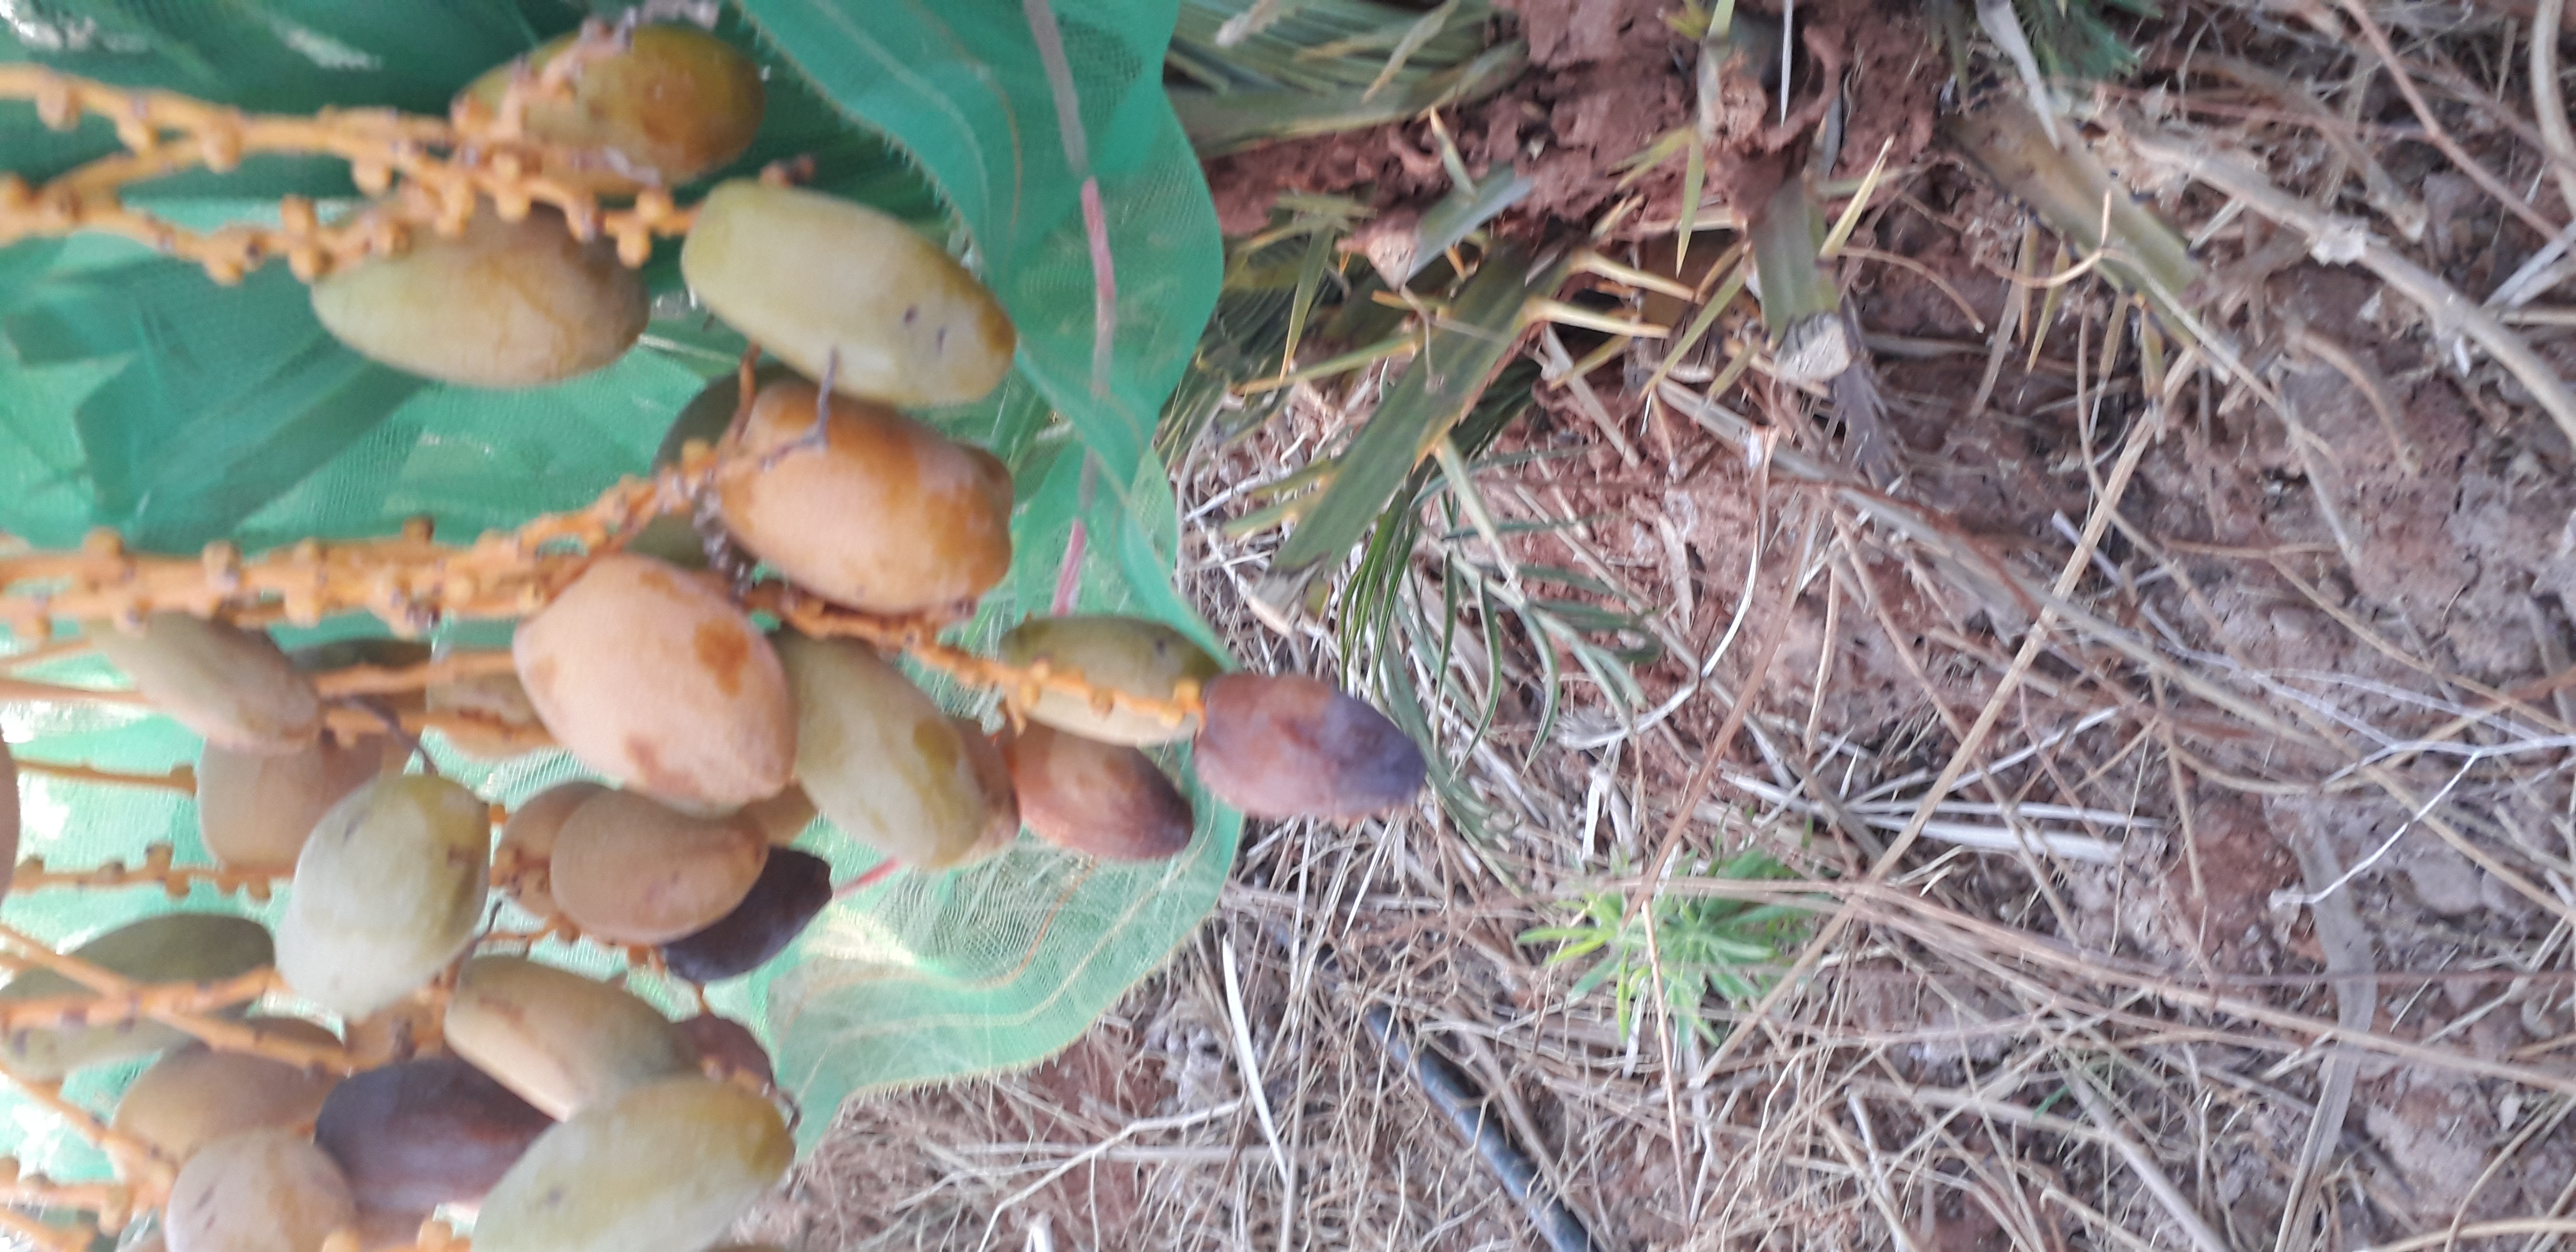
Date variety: Boumajhoul